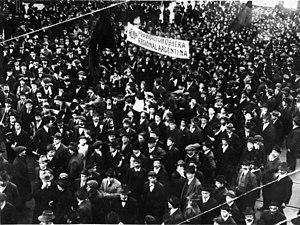
Dans l’historiographie argentine, on appelle Semaine rouge la semaine de grève générale qui fut décrétée par les centrales syndicales en réaction à la répression sanglante menée par la Police fédérale argentine contre un rassemblement du Premier Mai sur la place Lorea de Buenos Aires en 1909, répression où la police, sous les ordres du commissaire en chef Ramón Lorenzo Falcón, tira à balles réelles et sans distinction sur la foule pacifique, provoquant ainsi la mort de douze personnes et en blessant plus d’une centaine d’autres. L’ampleur et la durée de la mobilisation ouvrière contraignit le gouvernement de négocier pour la première fois avec des grévistes et de céder à leurs revendications.